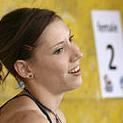
Age: 22